Paris Marathon

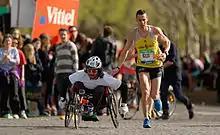
A runner (right) gives a friendly tap on the shoulder to a wheelchair racer (left)

The Paris Marathon is an annual marathon hosted by the city of Paris, France. It is the largest running event in France in terms of finishers and is typically among the five largest marathons in the world.